Describe the emotion expressed in this image:  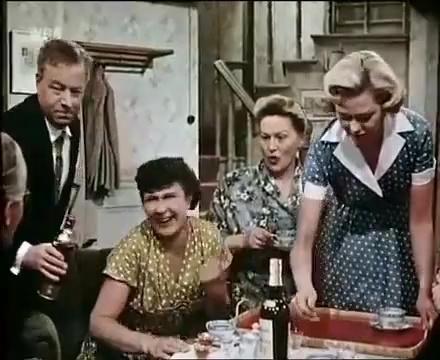
This person displays Fear, valence and arousal with low intensity.